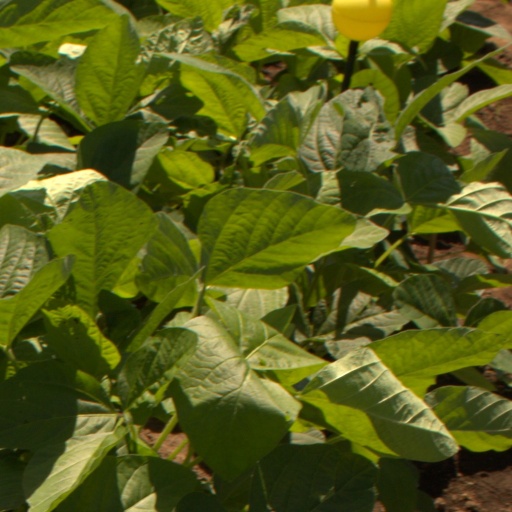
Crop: soybean